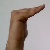
The image shows a hand gesture representing a space in Indian Sign Language.